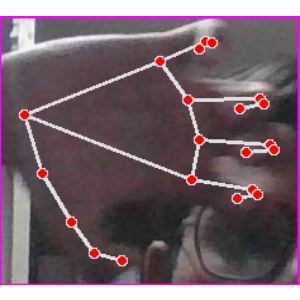
अक्षर: त